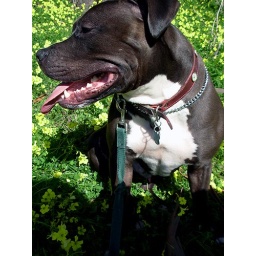
in the park with yellow flowers